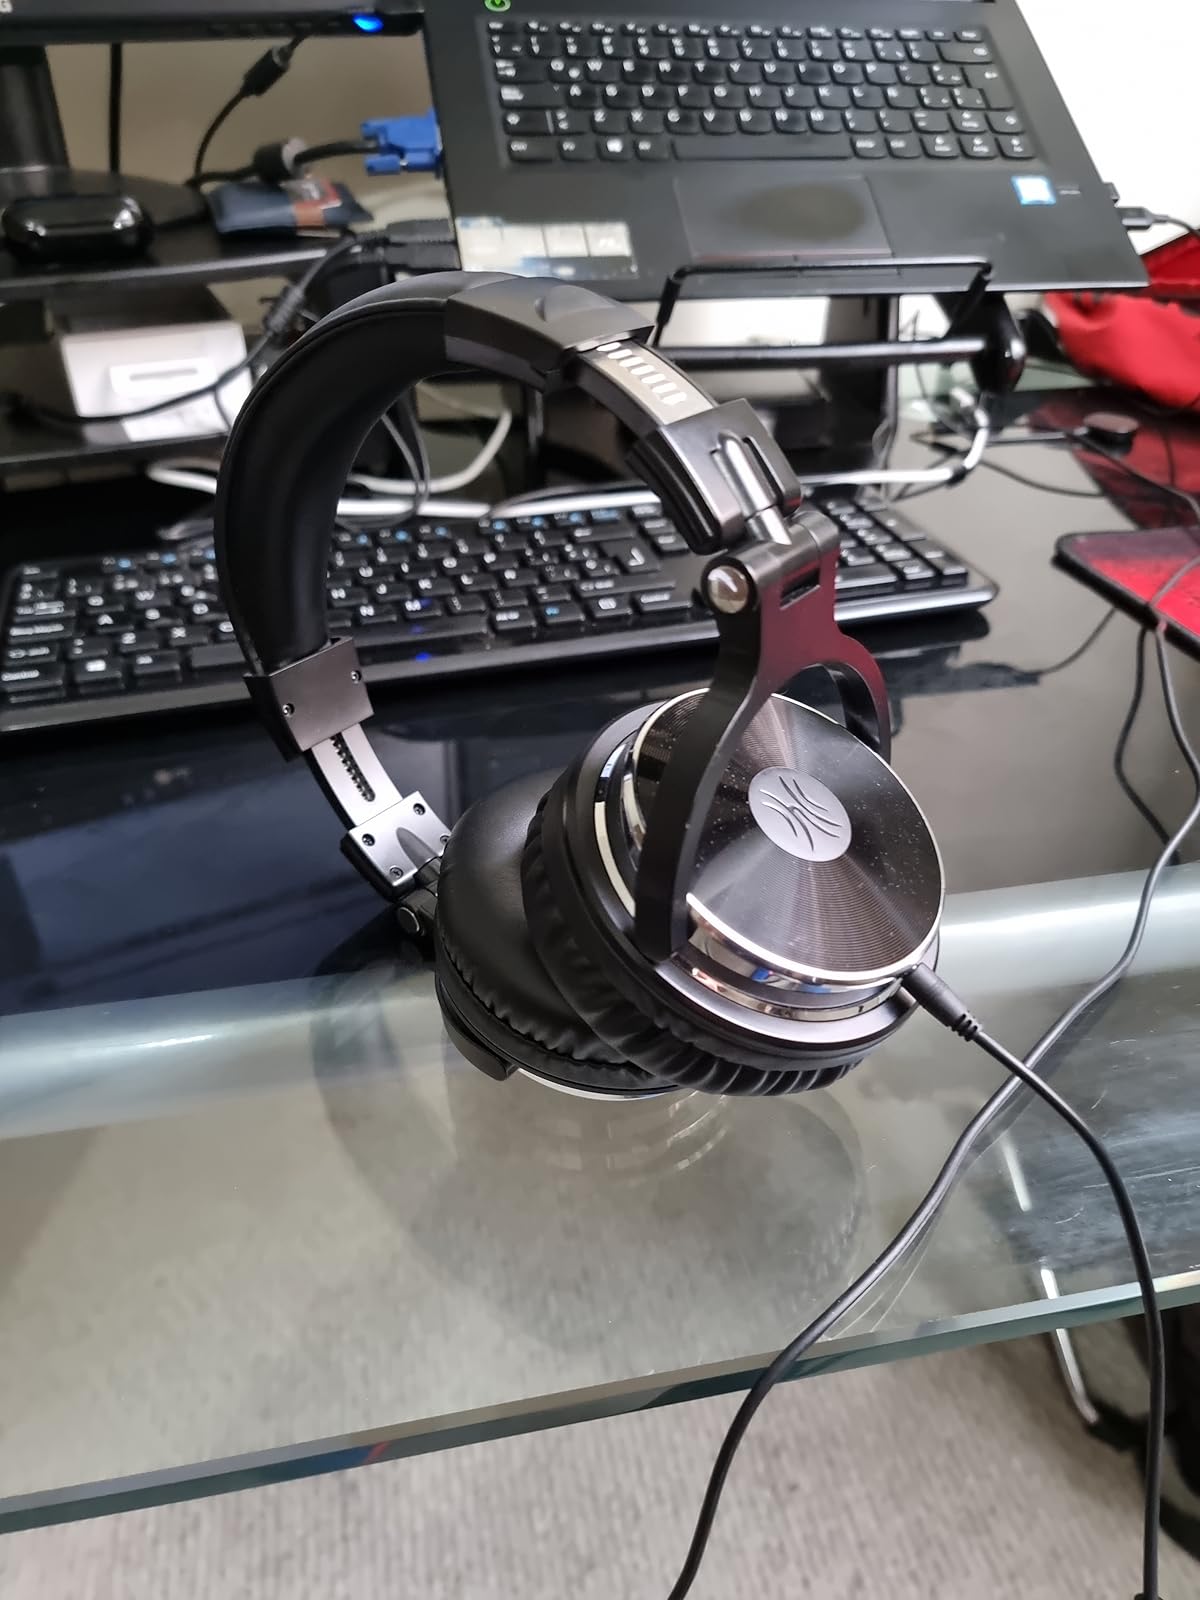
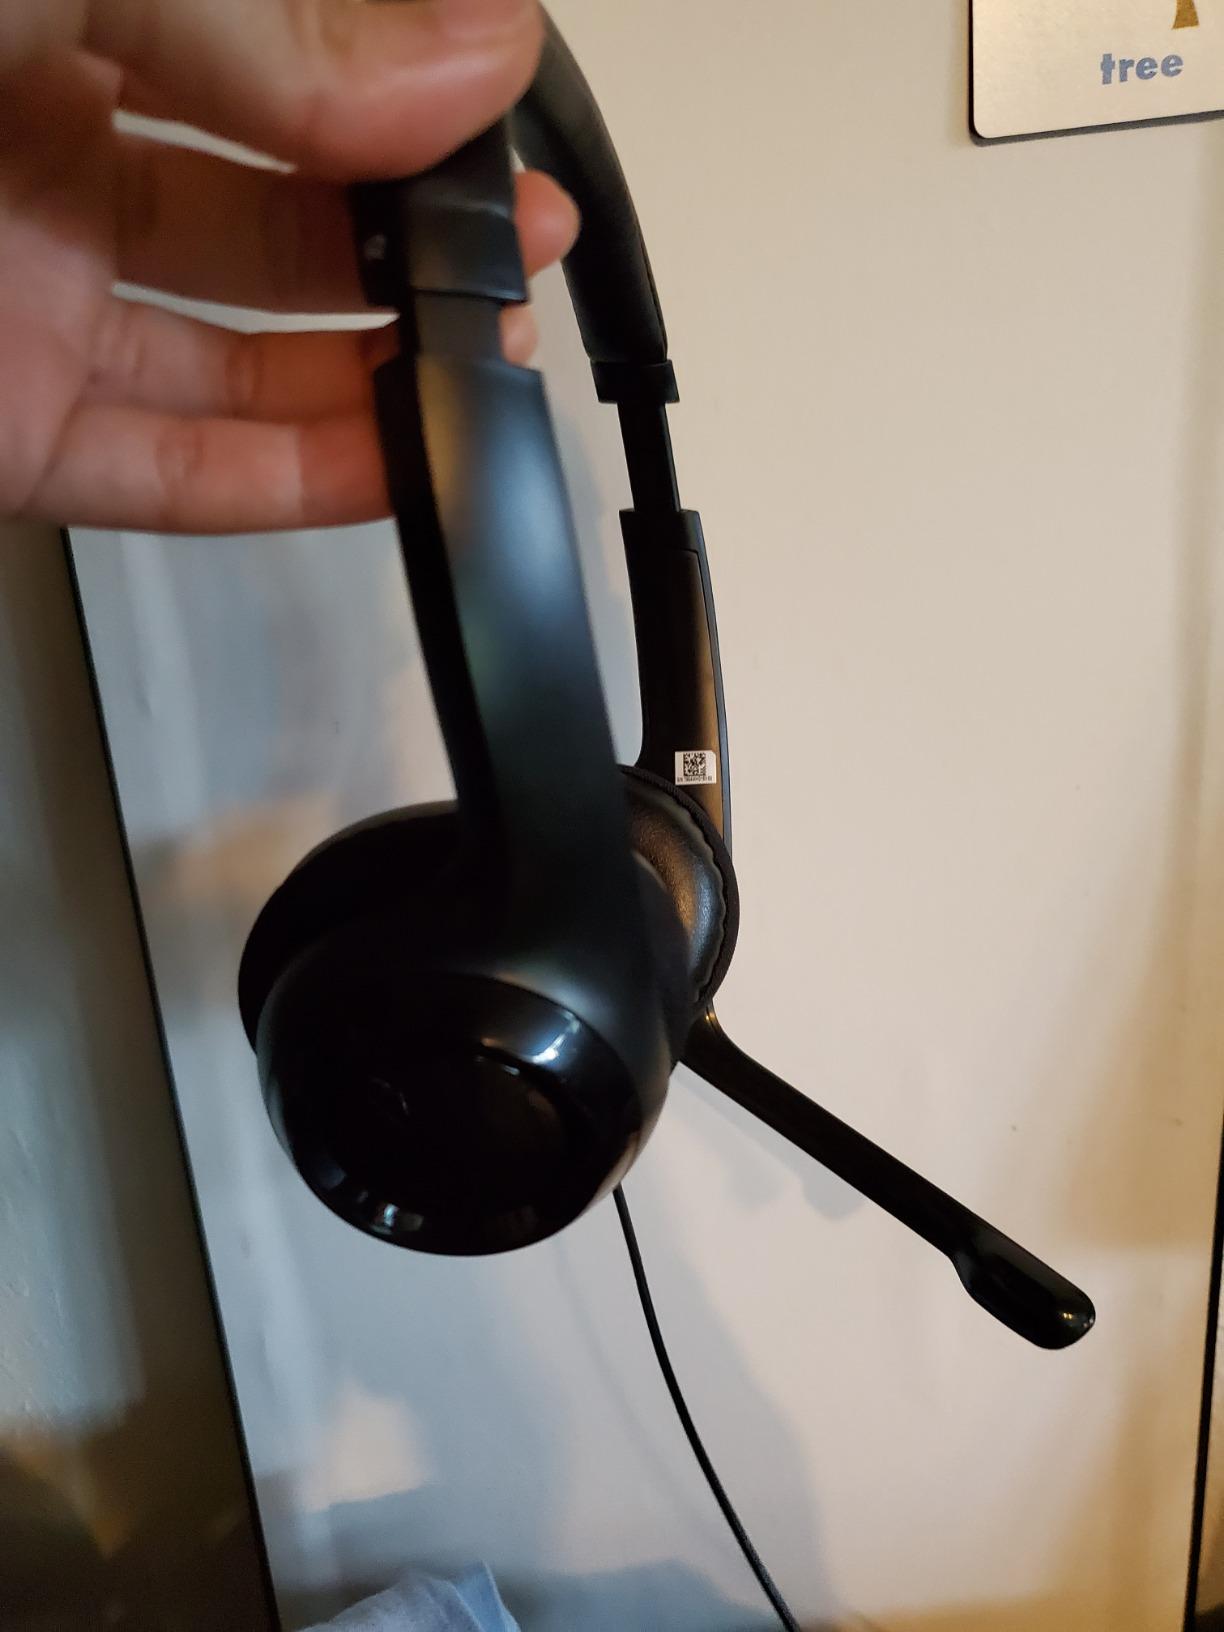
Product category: headphones
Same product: no